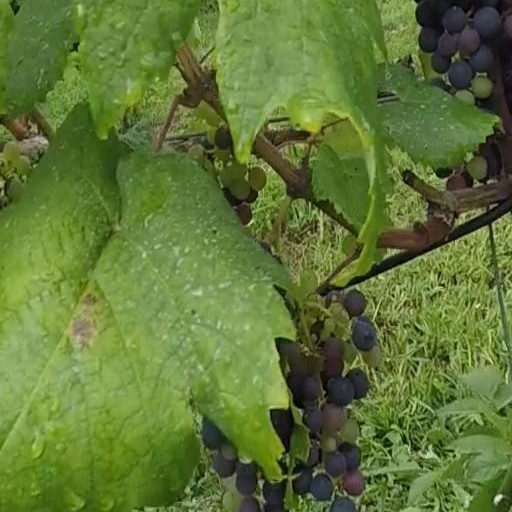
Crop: grape